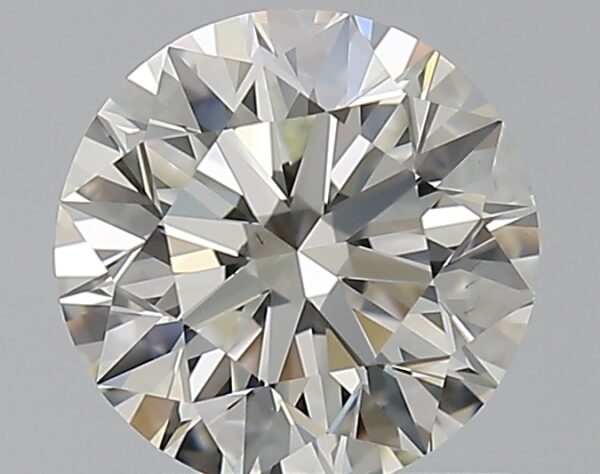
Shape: round
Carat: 1.2
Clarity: VS1
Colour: J
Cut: EX
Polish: EX
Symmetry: EX
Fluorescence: F
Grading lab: GIA
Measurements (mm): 6.74 x 6.78 x 4.24